Anti-Aircraft Flak Battle Badge

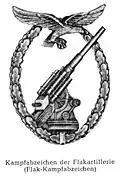
1957 version

Anti-Aircraft Flak Battle Badge was a World War II military decoration of Nazi Germany. It was instituted on 10 January 1941 by Hermann Göring in his capacity as the Commander in Chief of the Luftwaffe. The badge was awarded to servicemen of the Flak artillery who distinguished themselves in action against enemy aerial or ground attacks.